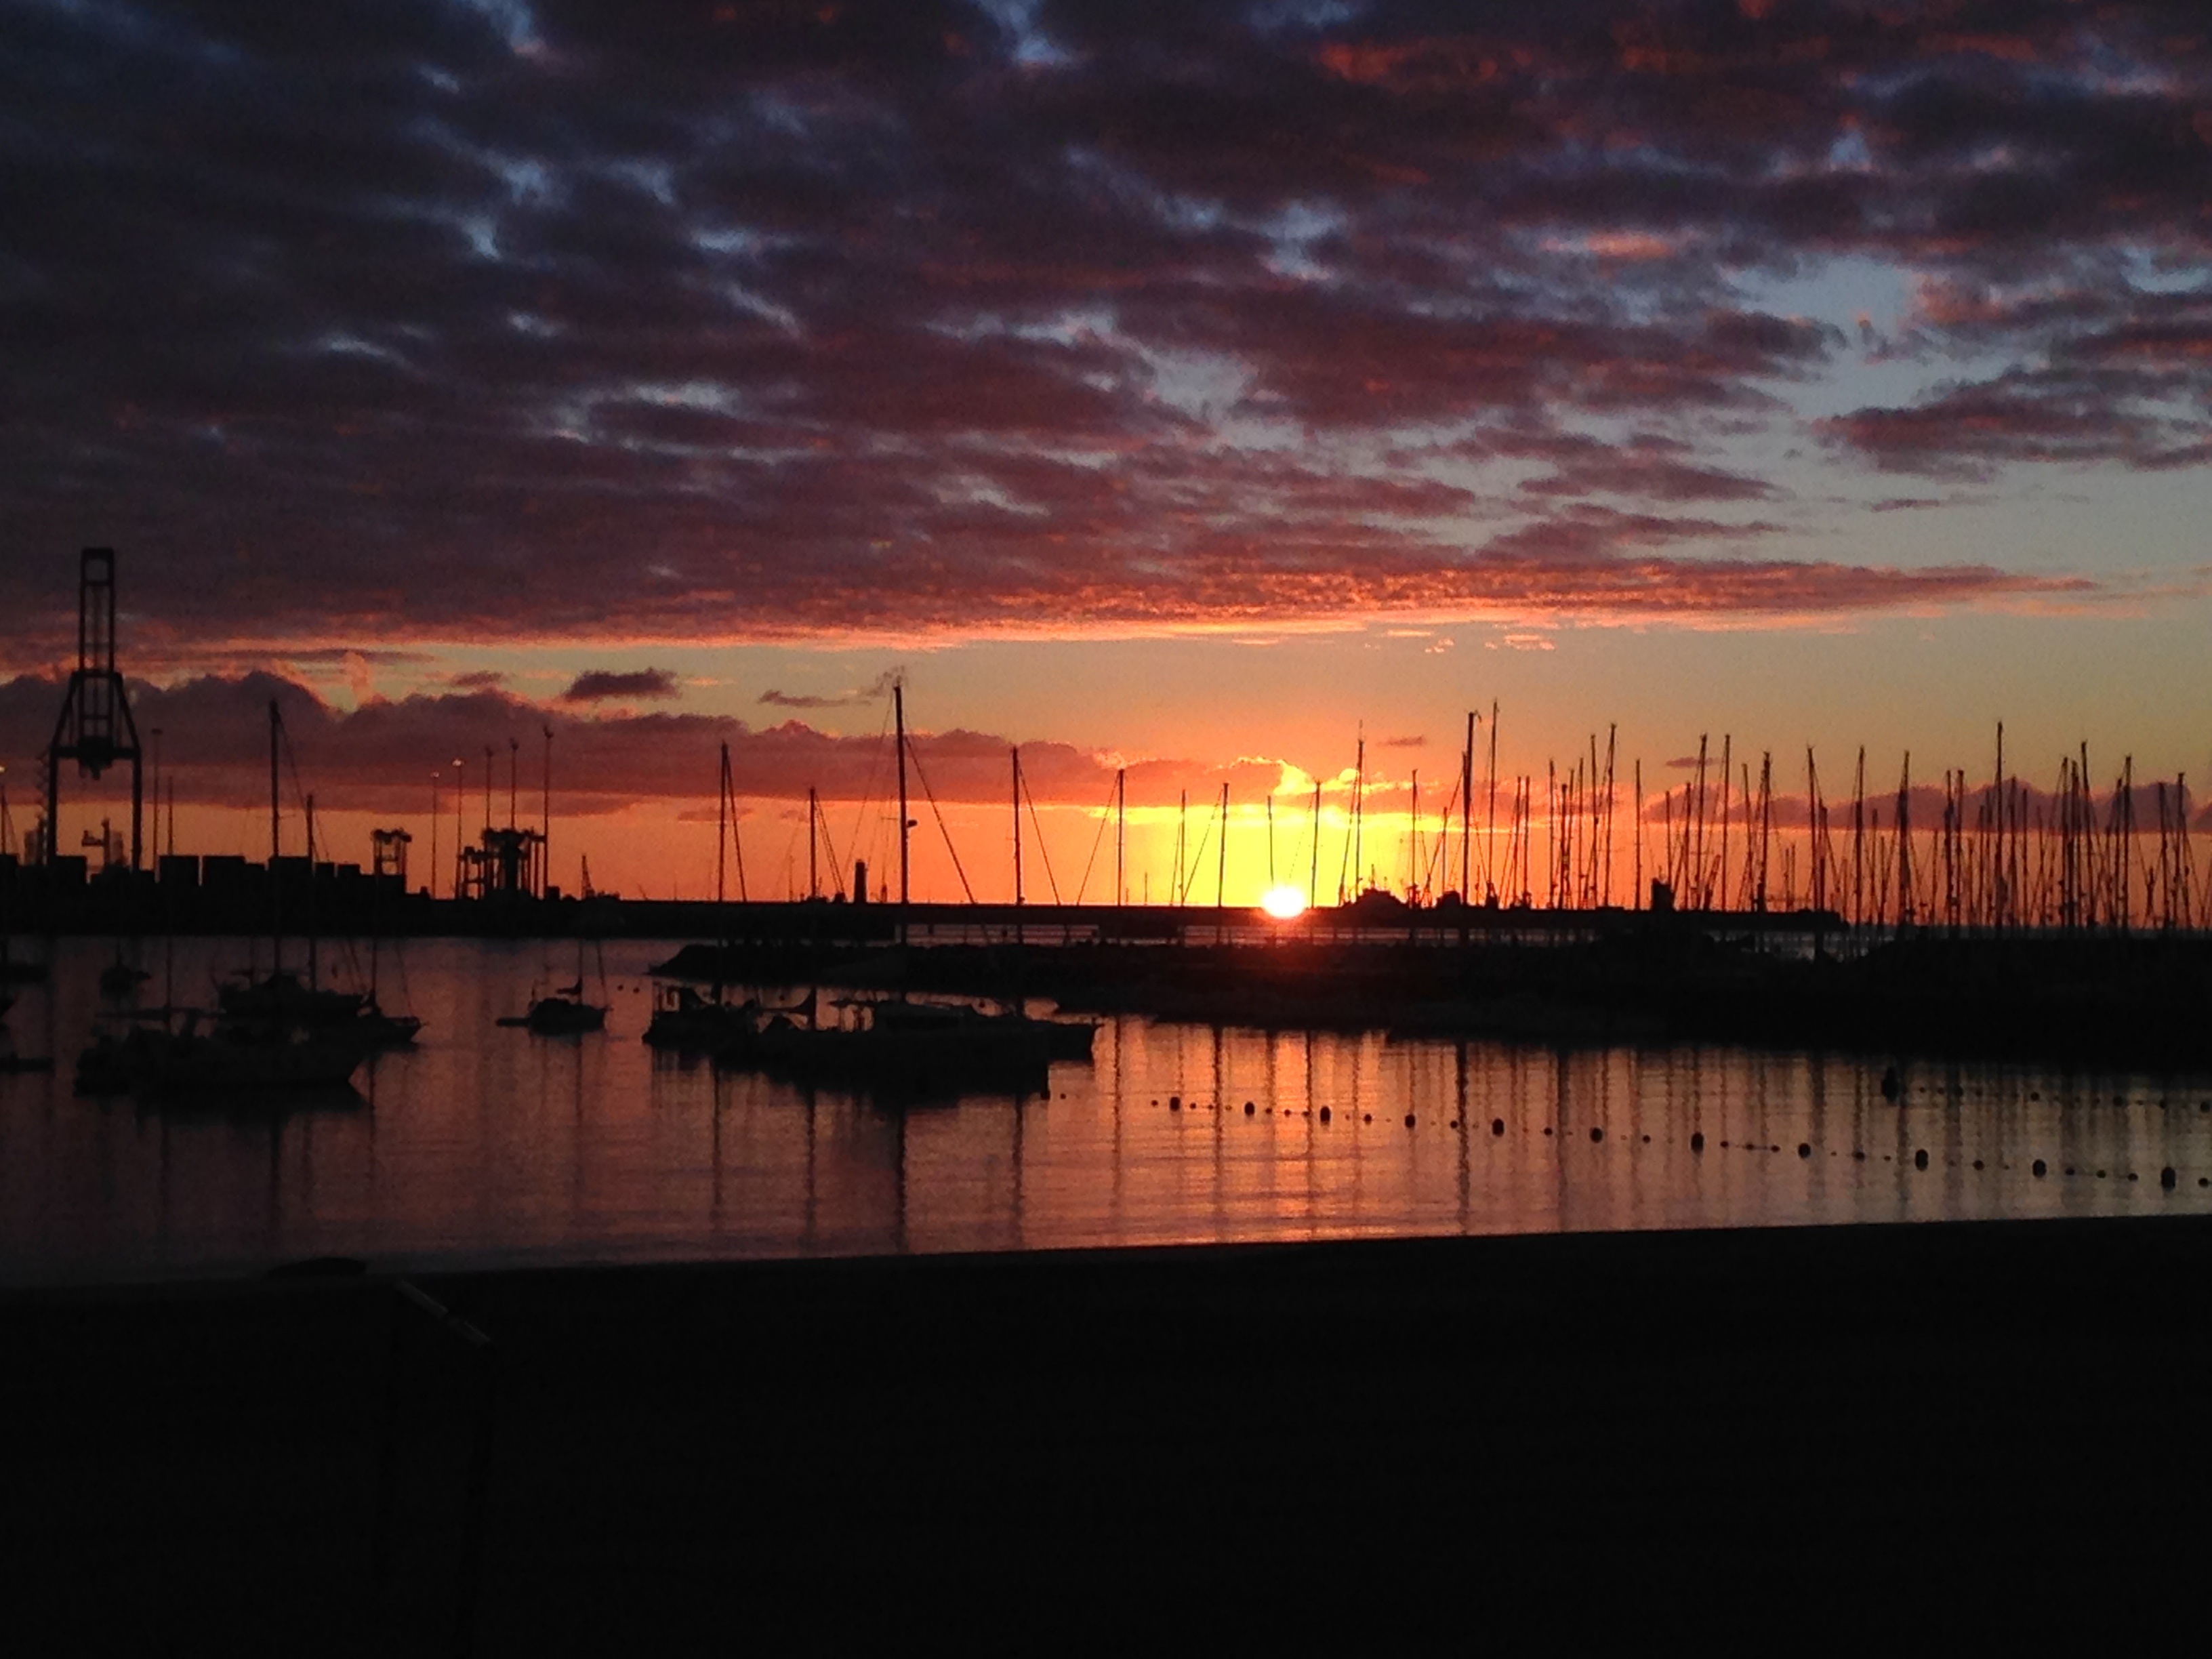
sea, horizon, dock, cloud, sky, sun, sunrise, sunset, skyline, night, morning, dawn, cityscape, dusk, evening, orange, spring, reflection, port, boats, afterglow, canary islands